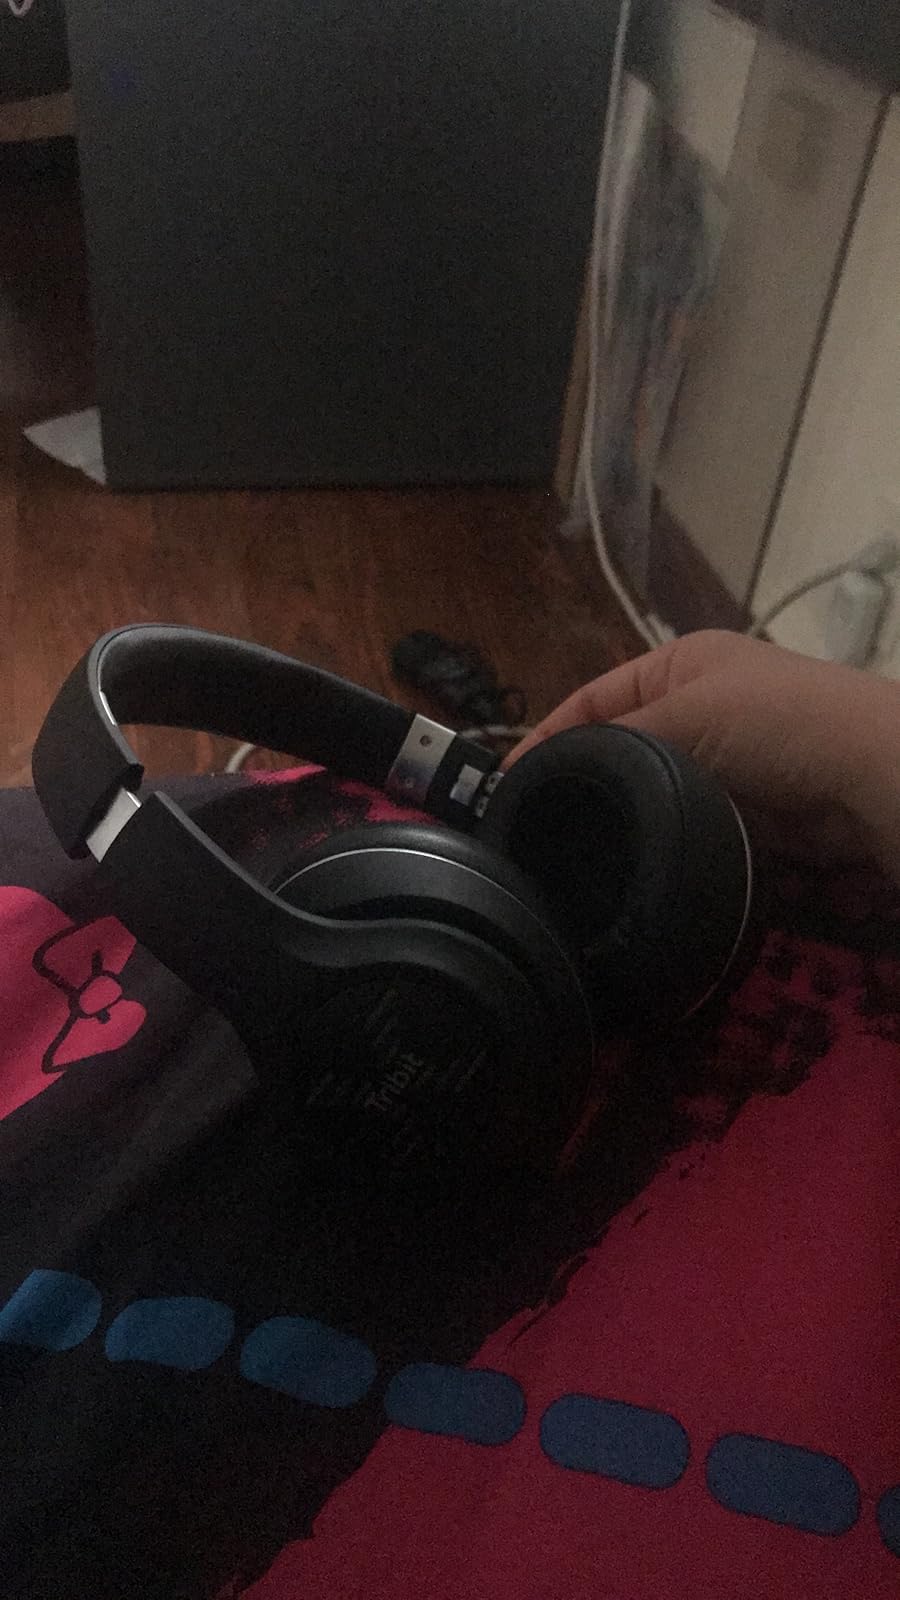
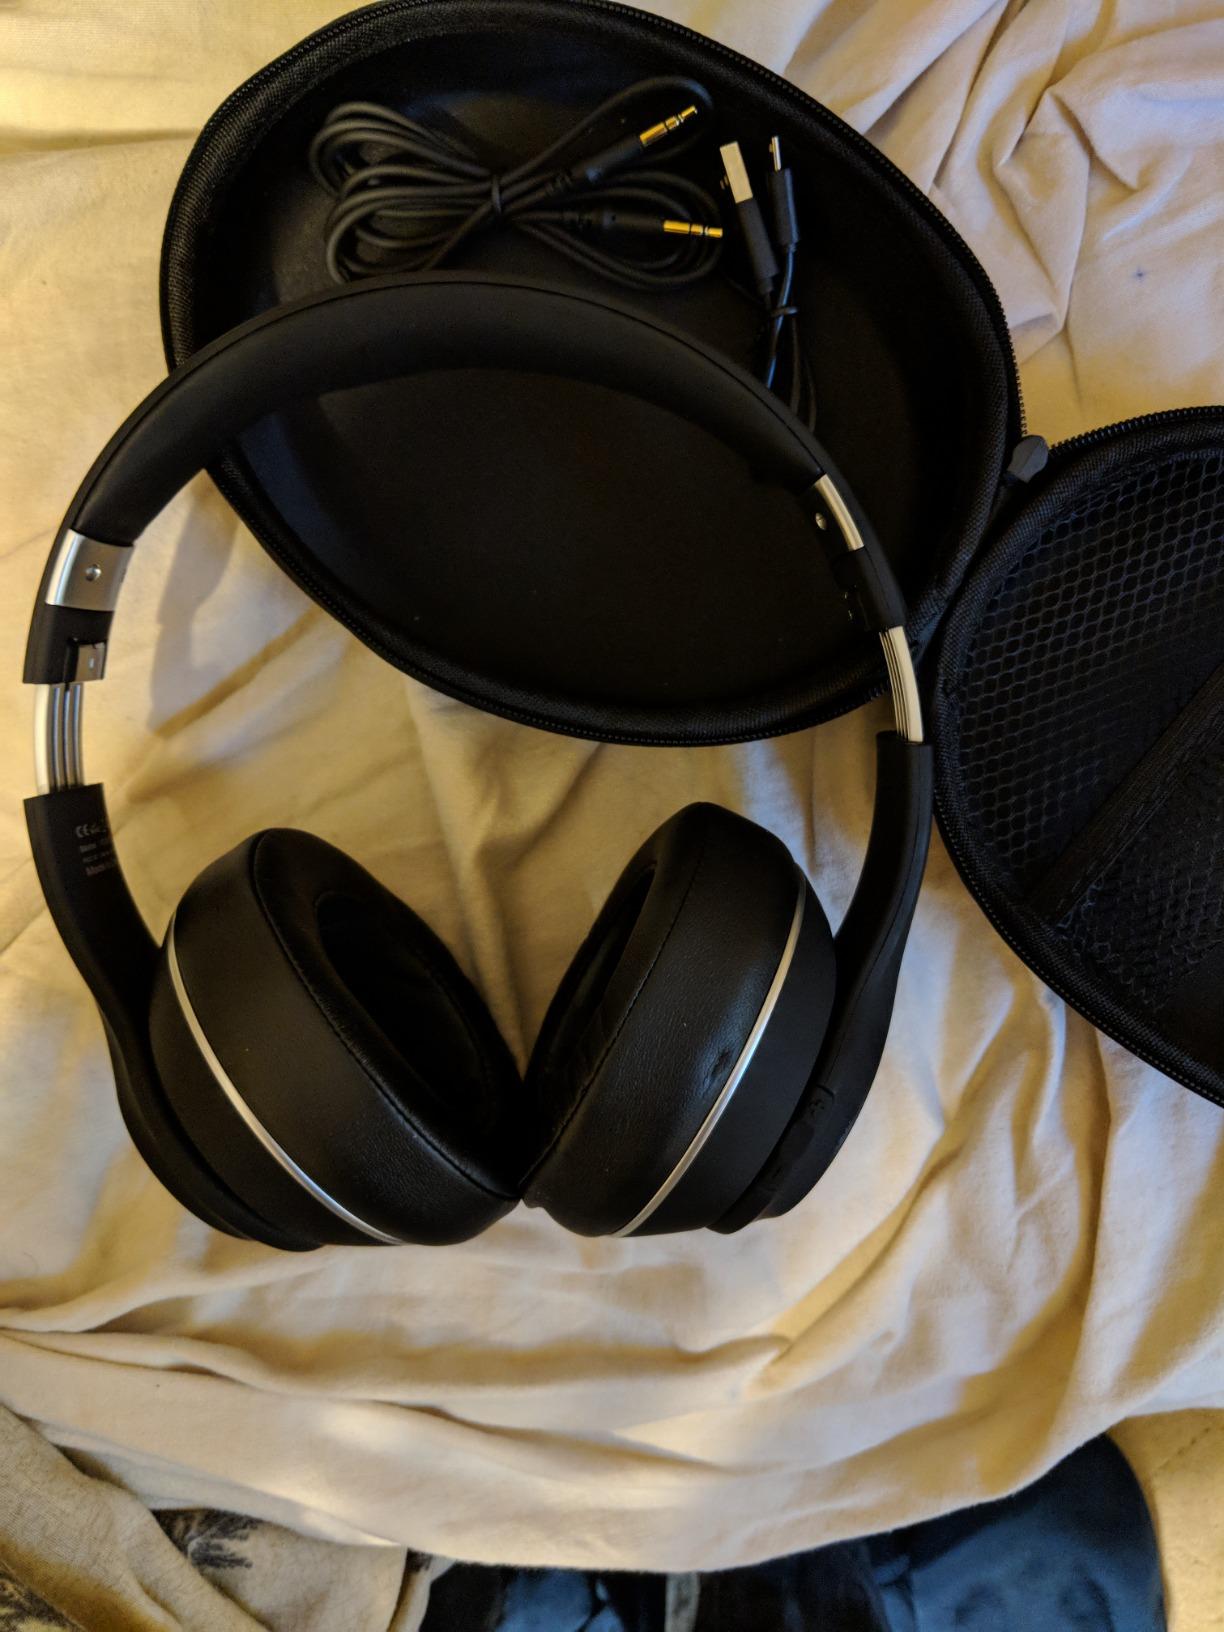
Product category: headphones
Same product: yes